Paraguaná Peninsula

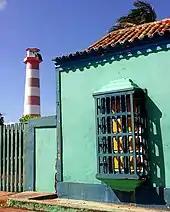
Typical colonial house in Adícora

Paraguaná hosts three large oil refineries, in the western part. Together these comprise the third largest oil refinery complex in the world, the Paraguaná Refinery Complex. Most of the oil that PDVSA acquires is processed in this complex. The output of these refineries is shipped internationally through the ports of Amuay and Cardón. Many engineers that worked in the refineries have moved to the United States to work at Citgo.